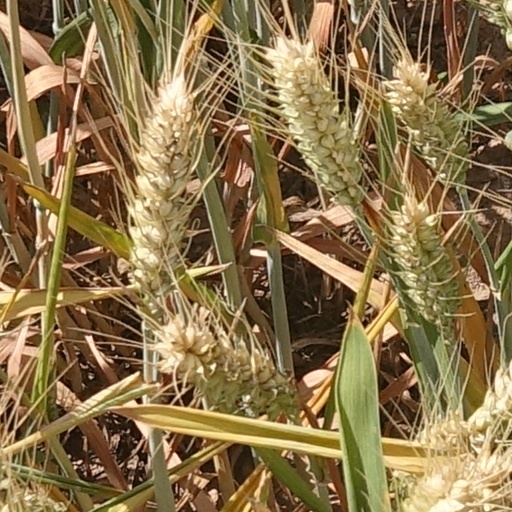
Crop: wheat